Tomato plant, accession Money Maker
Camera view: bottom (45 deg); turntable rotation: 120 degrees
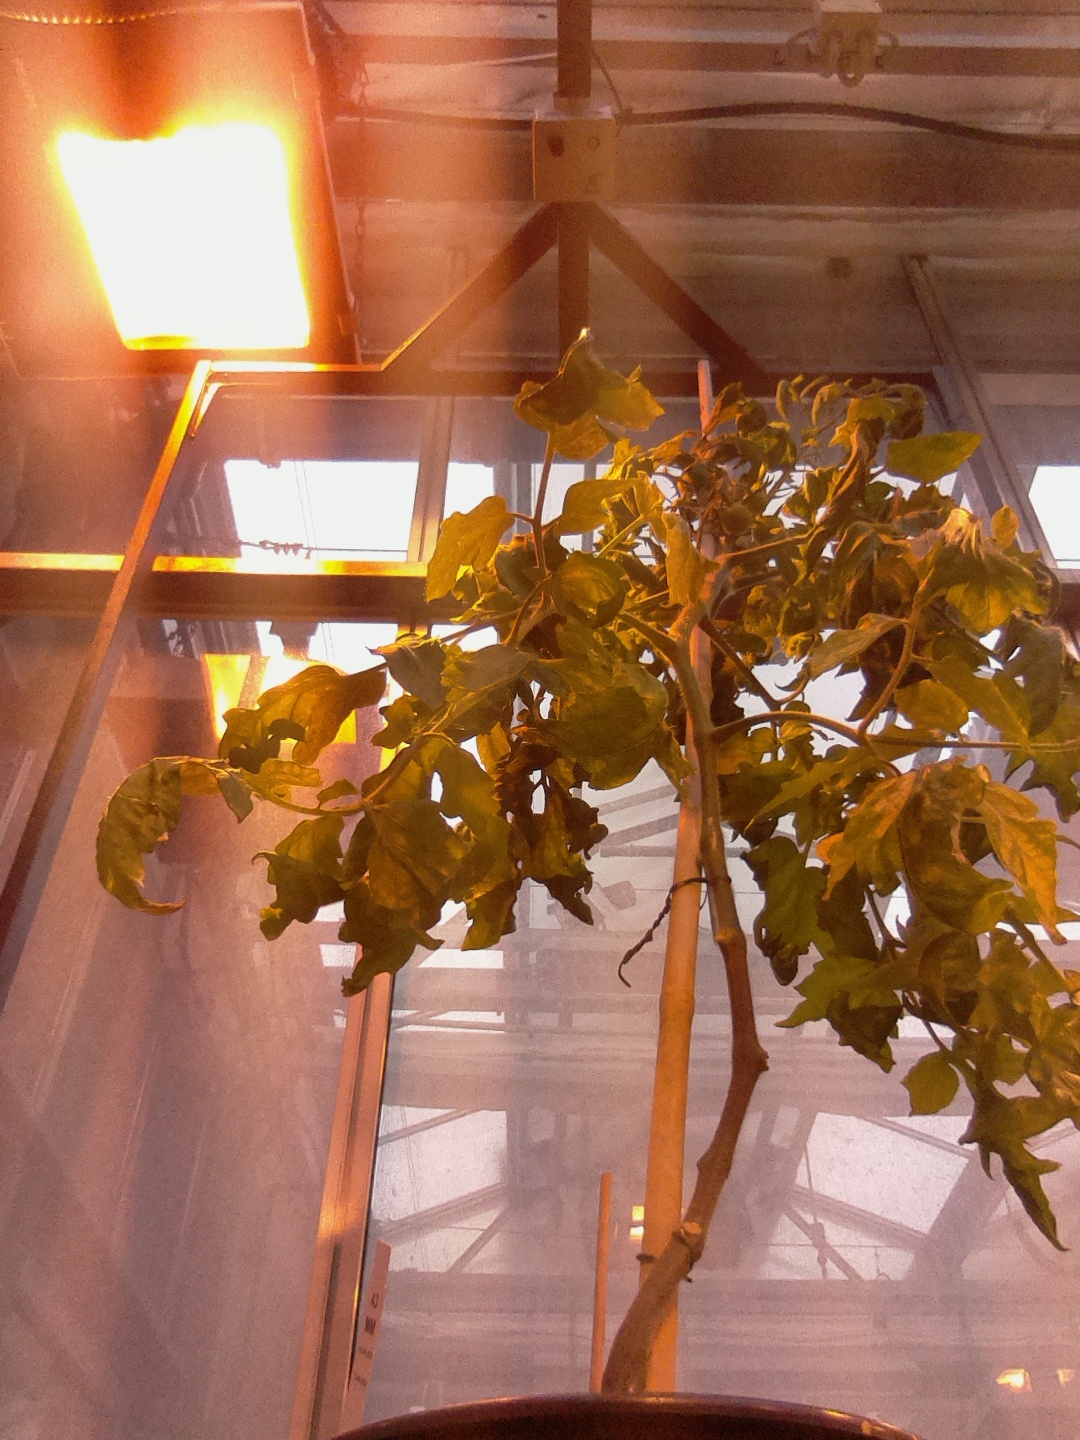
BBCH growth stage 71: 10%-20% of final fruit size